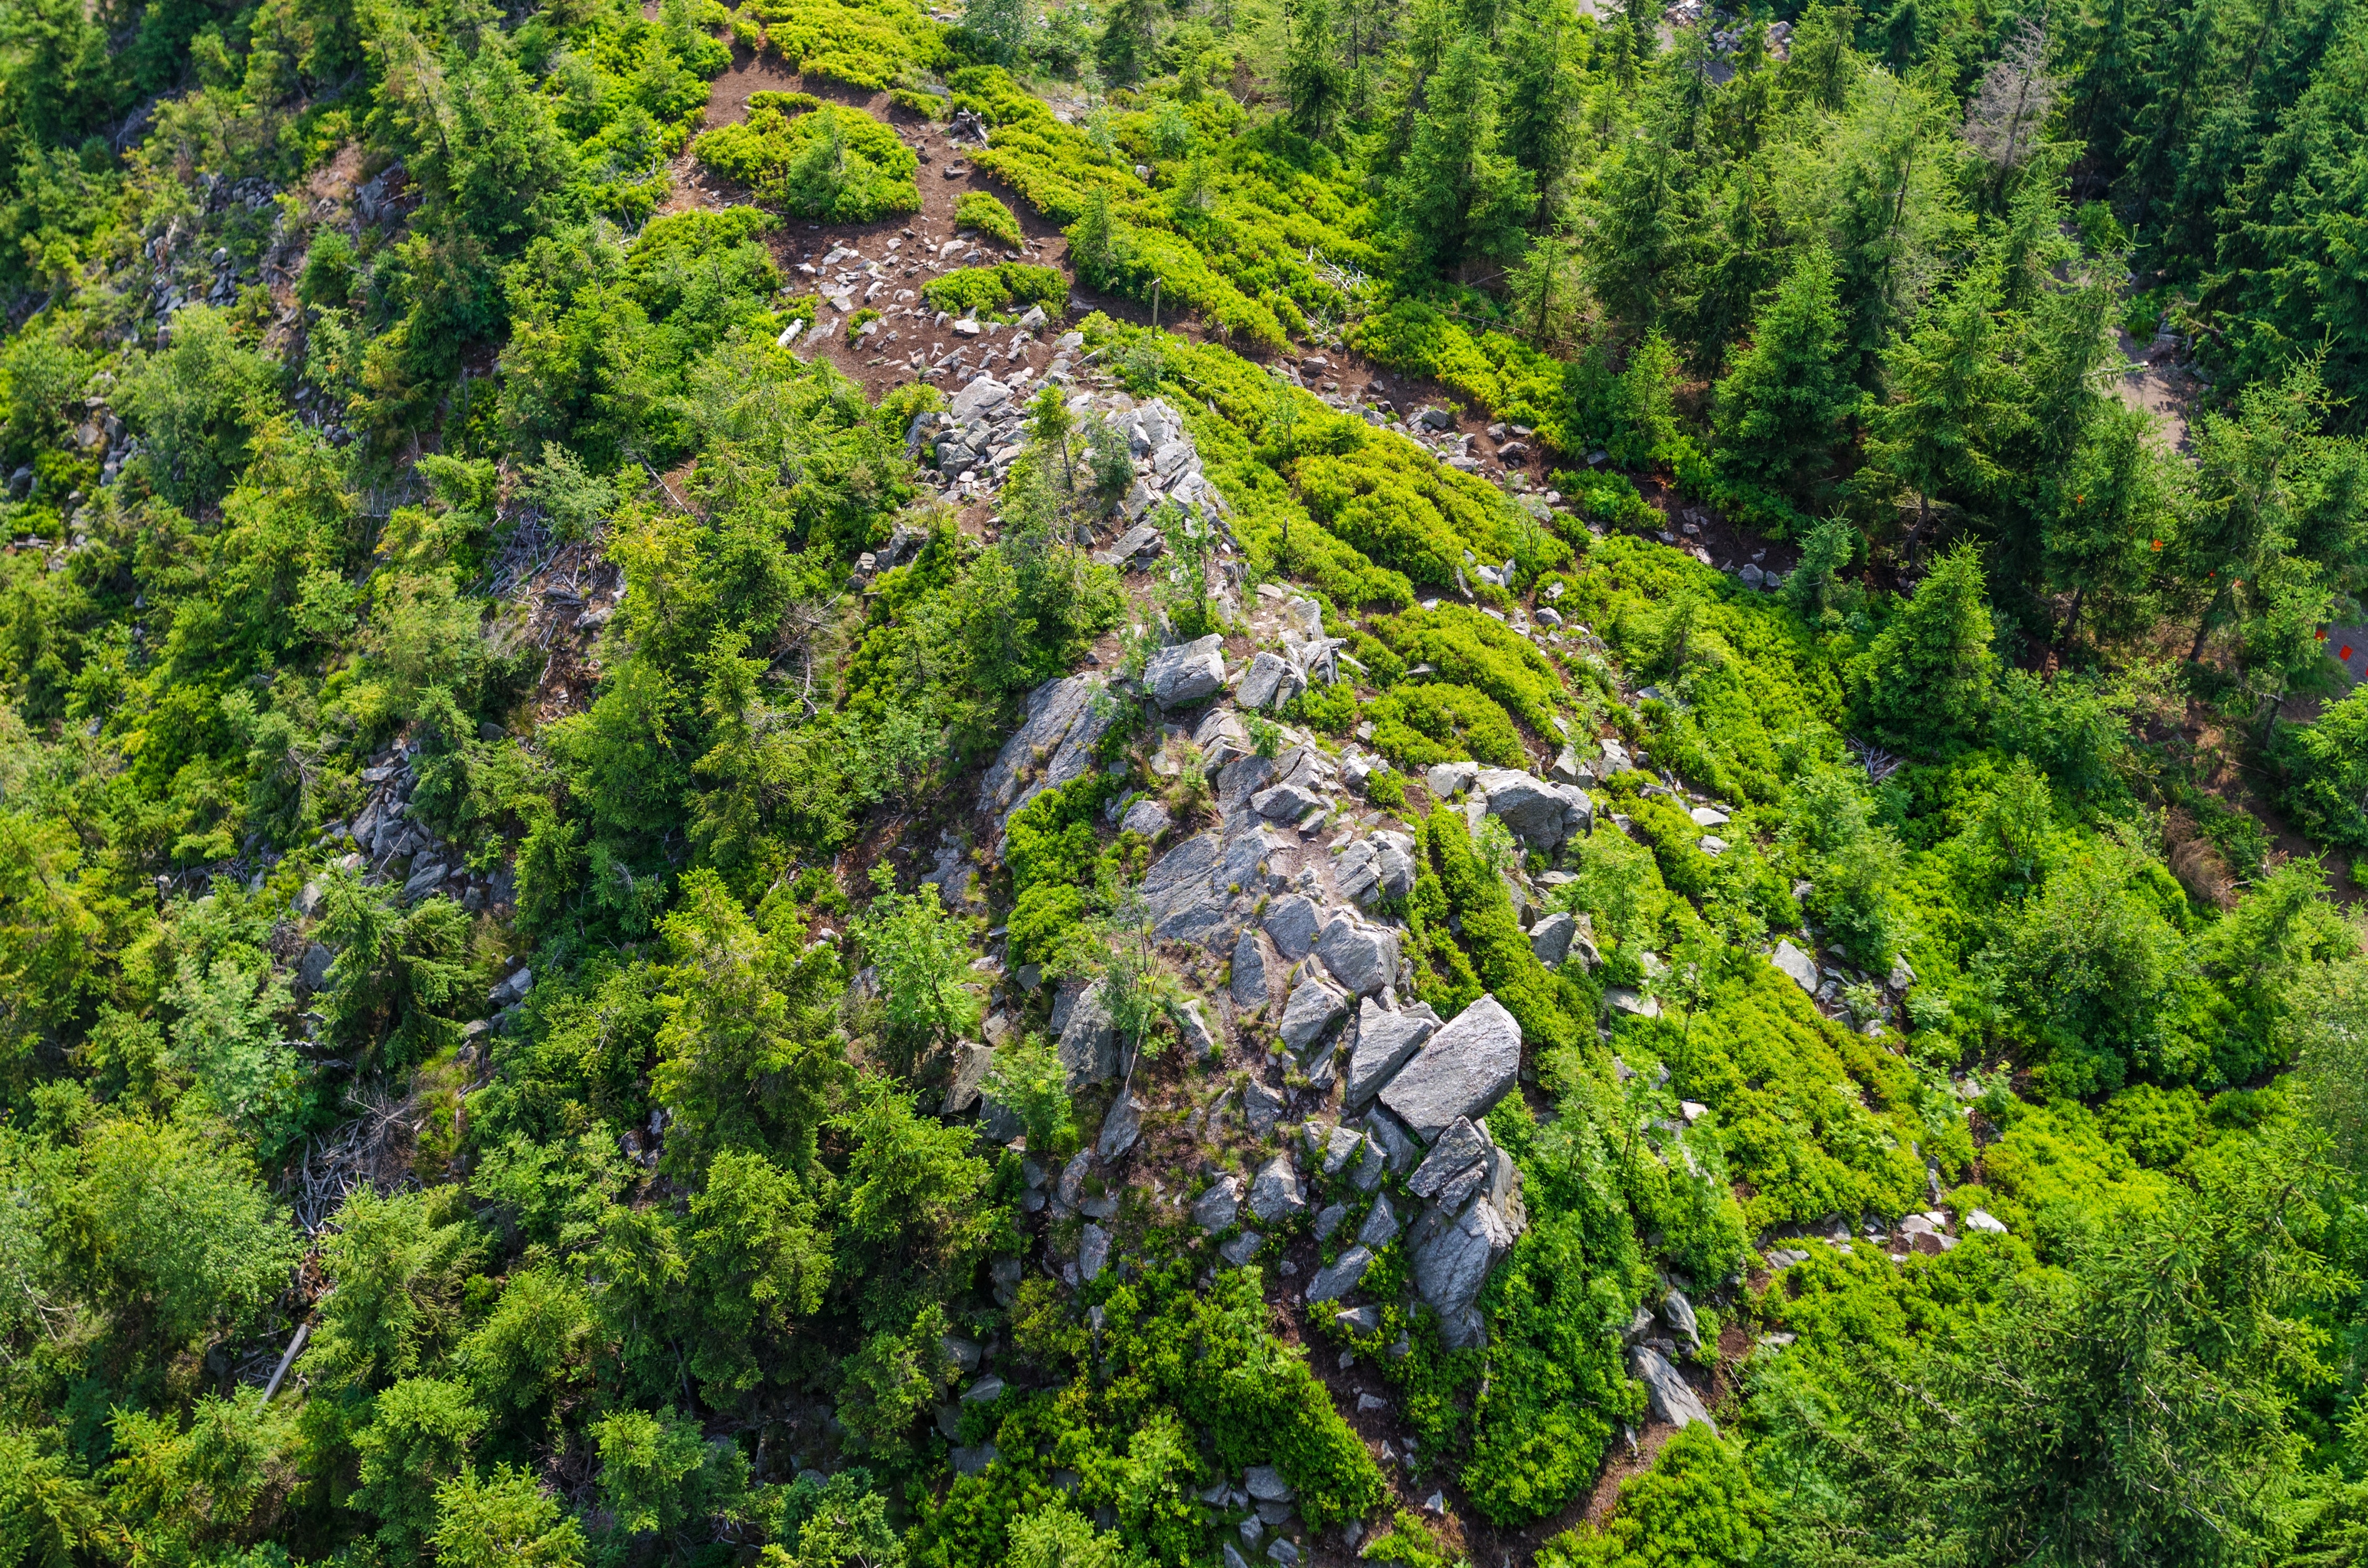
vegetation, nature, green, tropical and subtropical coniferous forests, forest, wilderness, nature reserve, tree, biome, natural environment, natural landscape, valdivian temperate rain forest, temperate broadleaf and mixed forest, plant, hill station, plant community, rock, old growth forest, leaf, mountain, temperate coniferous forest, spruce fir forest, rainforest, national park, aerial photography, landscape, jungle, hill, photography, shrubland, pine family, terrain, evergreen, chaparral, road, ridge, outcrop, state park